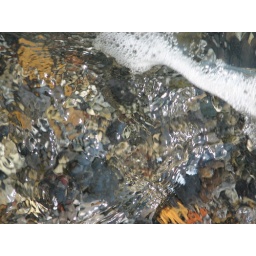
rocks beneath the water